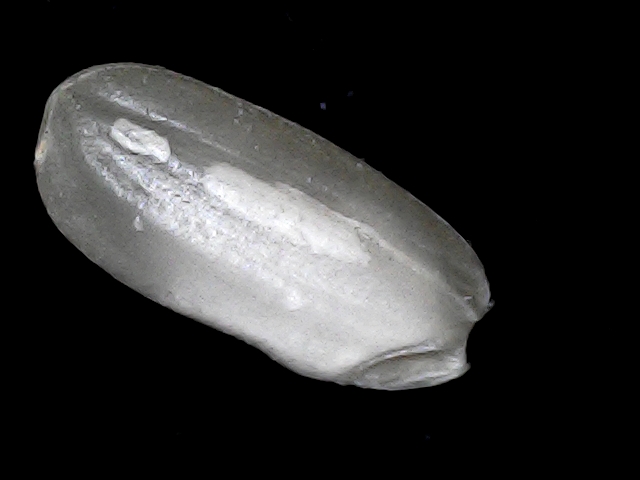
Rice variety: BD52